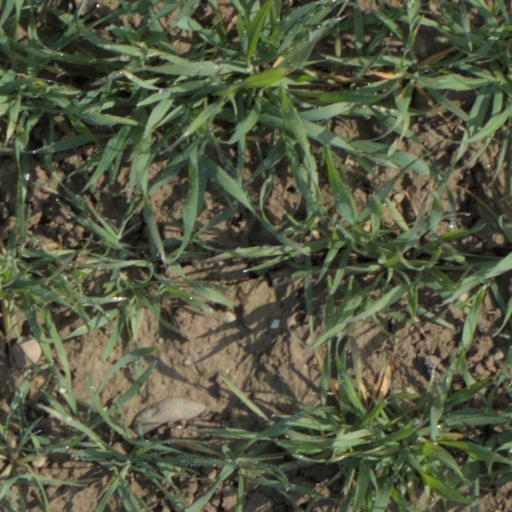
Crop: wheat